Yokosuka MXY5

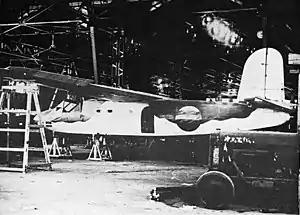

The Yokosuka MXY5 was a Japanese military glider produced for the Imperial Japanese Navy during World War II. The glider consisted of fabric-wrapped plywood covering a tubular steel frame. The design also featured a retractable undercarriage as well as an emergency skid. The design was flight tested in 1942. Only 12 were produced and none were used operationally.